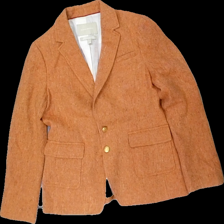
View: front
Type: Jacket
Category: Ladies
Brand: Banana Republic
Colors: Orange
Material: 66% wool, 34% polyester
Cut: Regular
Season: All
Price range: 50-100
Recommended usage: Reuse